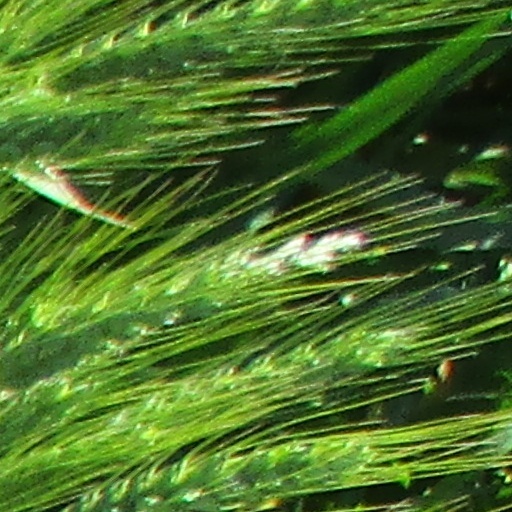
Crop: wheat